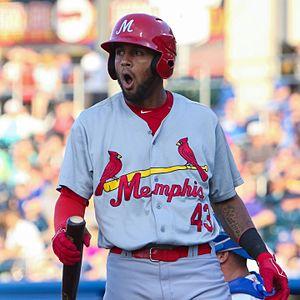
José Alberto Martínez est un joueur de champ extérieur et de premier but de la Ligue majeure de baseball.